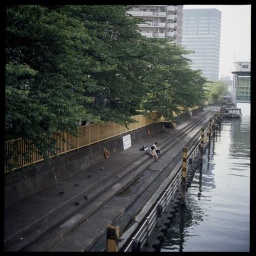
Fishing in dirty water